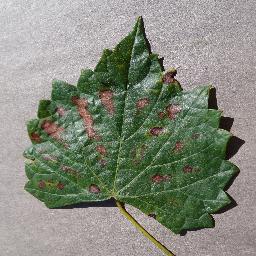
Label: Grape___Esca_(Black_Measles)